Rás 1

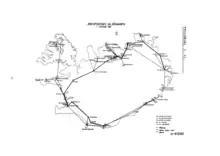
Icelandic radio transmission network in 1981.

The station began broadcasts on 20 December 1930, using the call-sign Útvarp Reykjavík (Radio Reykjavík). A transmission site was chosen at Vatnsendi (also known as Vatnsendahæð) in Kópavogur, then uninhabited, due to its prominence over Reykjavik as well as its relatively flat land. Two 150 metre tall steel masts made by Telefunken were erected and a wire strung between them forming a T-antenna.